Jeopardy! (franchise)

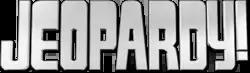
"Jeopardy!" logo used since 1984

Jeopardy! is an American media franchise that began with a television quiz show created by Merv Griffin, in which contestants are presented with clues in the form of answers, and must phrase their responses in the form of a question. Over the years, the show has expanded its brand beyond television and been licensed into products of various formats.